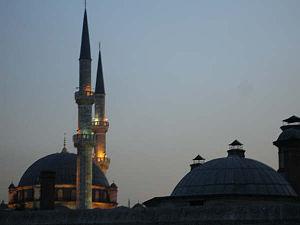
La mosquée Eyüp Sultan est un sanctuaire islamique de la ville d'Istanbul, en Turquie. Elle doit son nom à l'un des compagnons de Mahomet, Abu Ayyub al-Ansari - appelé par les turcs Eyüp Sultan - tombé lors du premier siège de Constantinople.